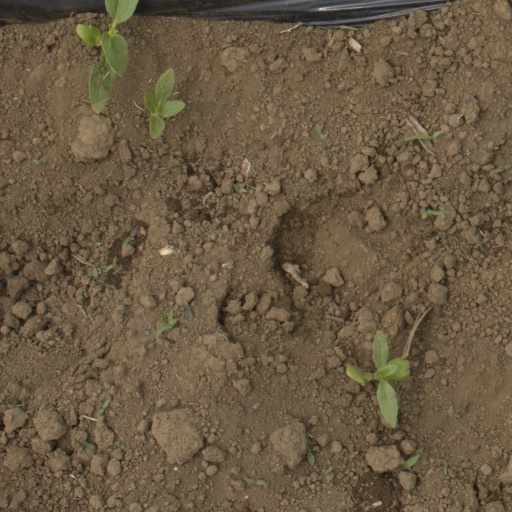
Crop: Jerusalem artichoke